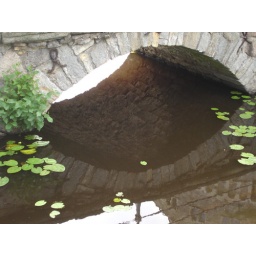
bridge over Black water